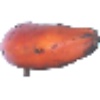
Label: red_banana